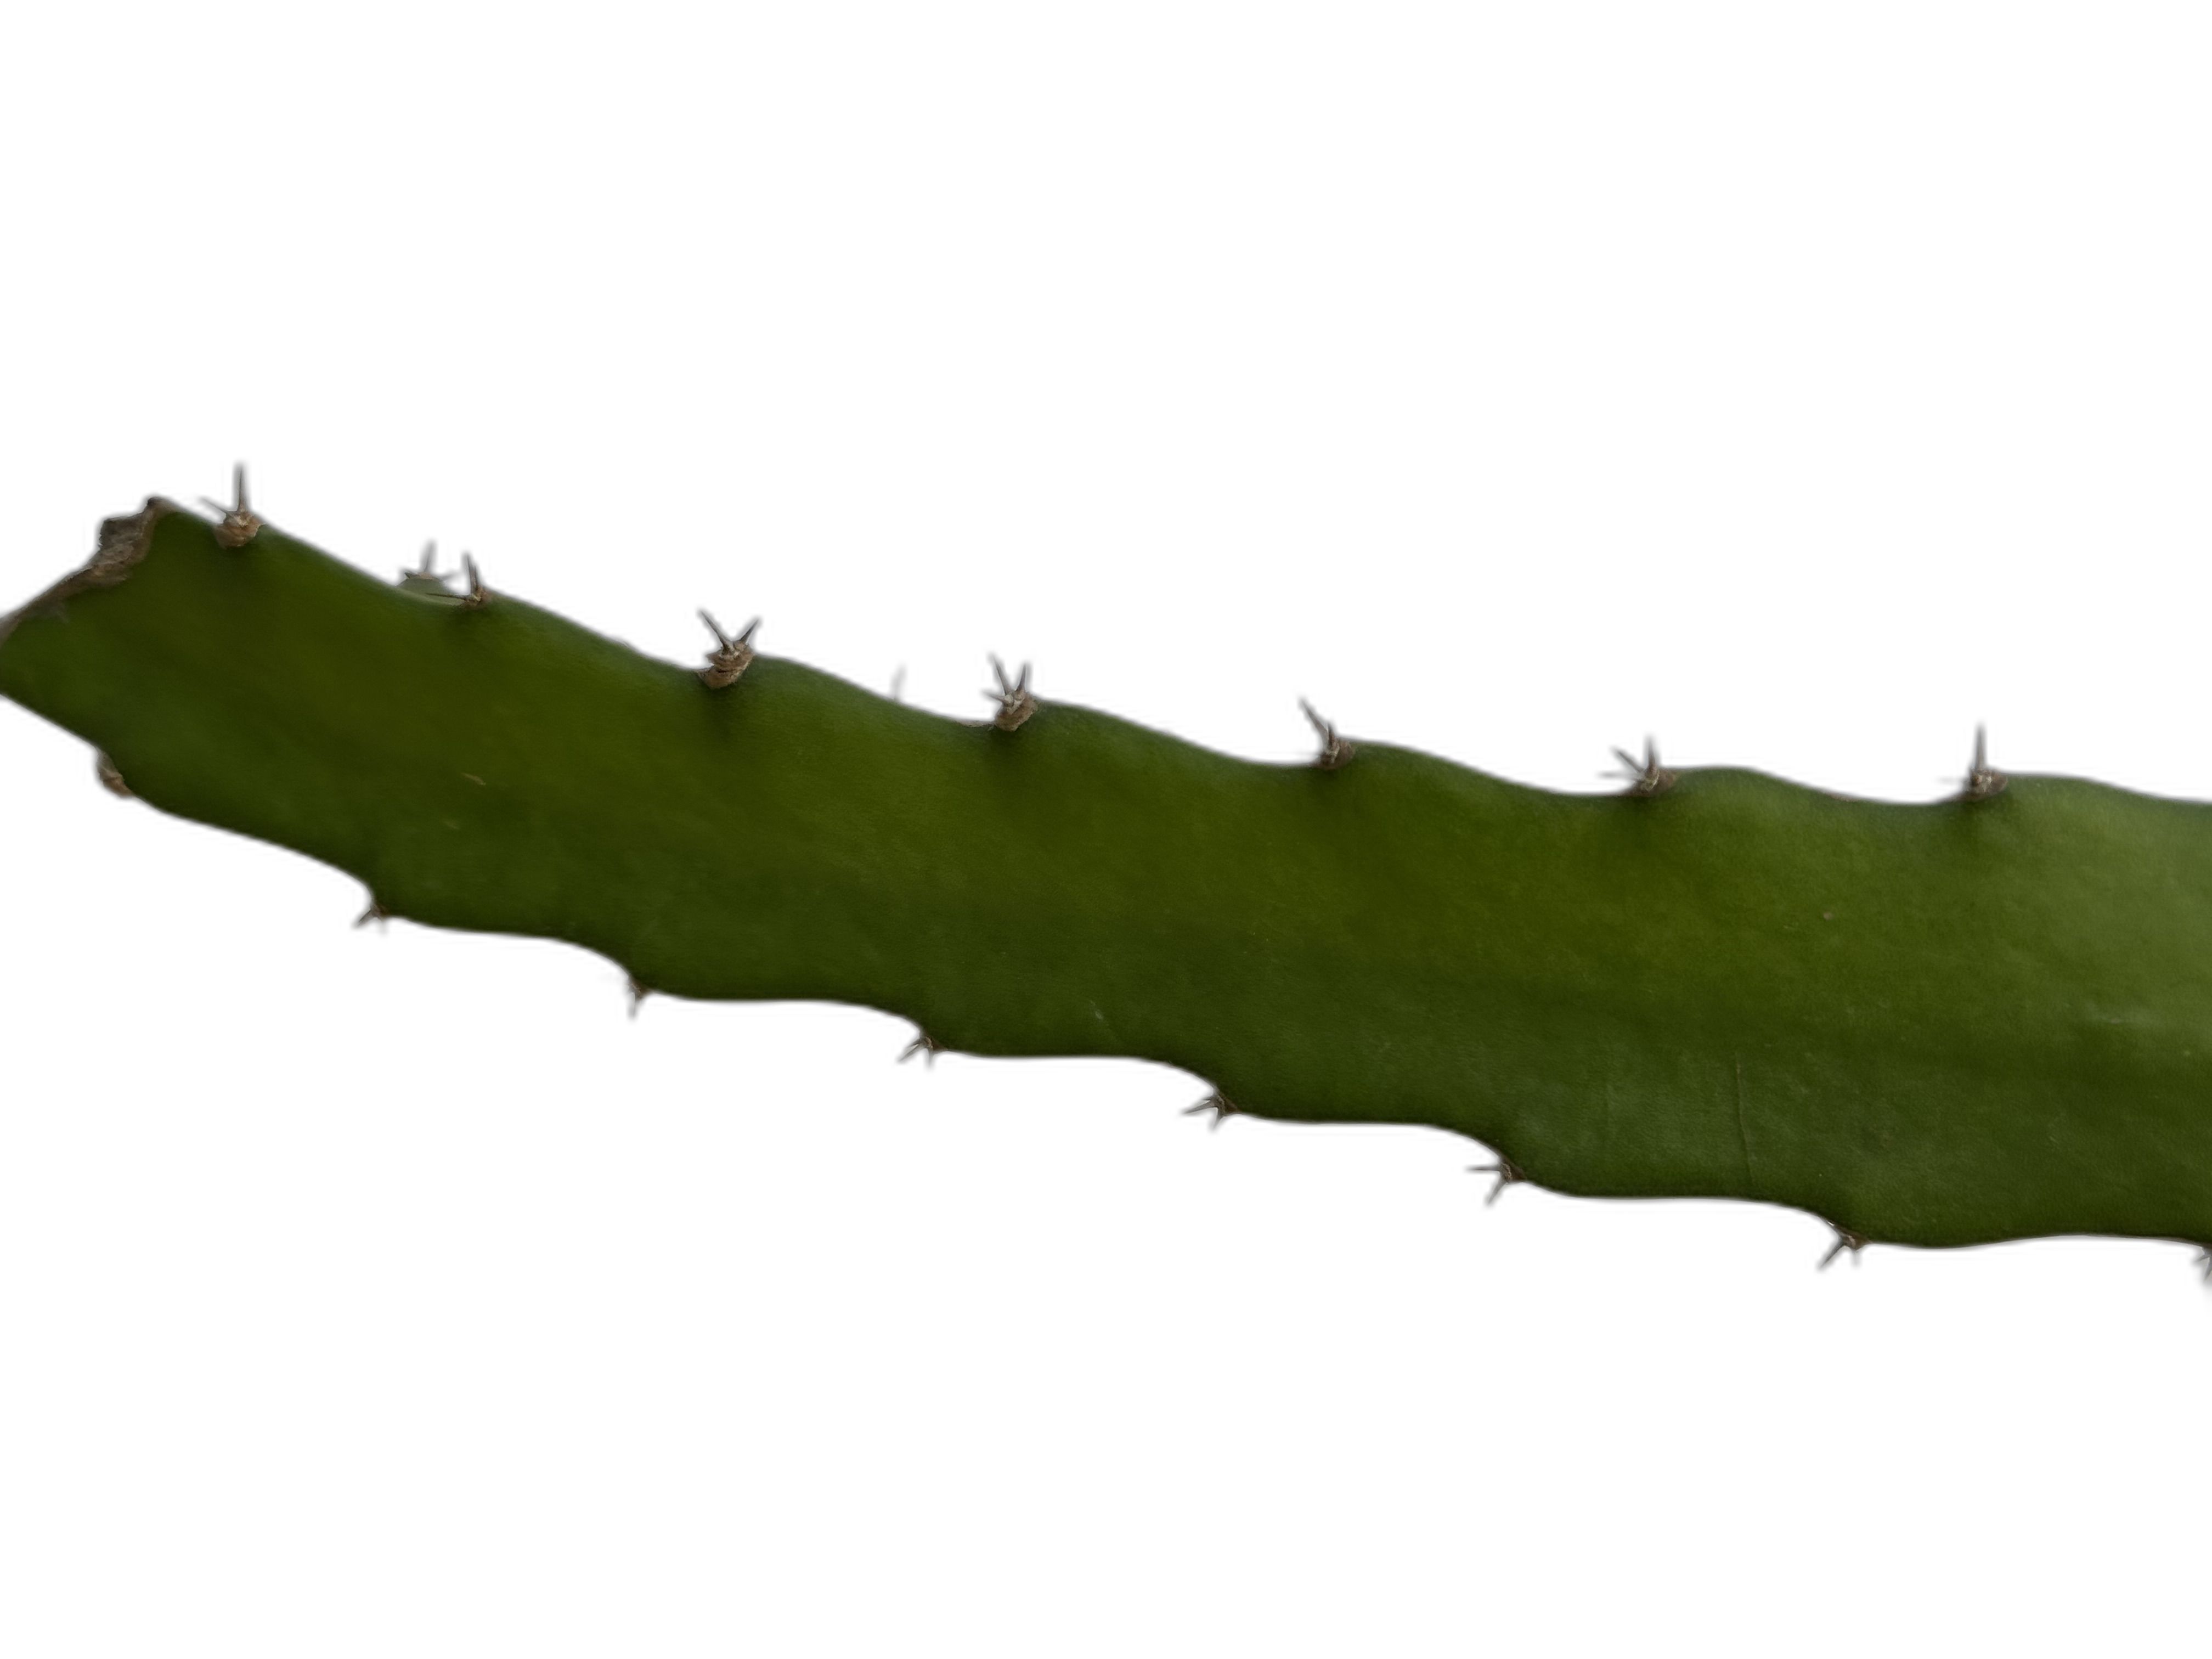
Label: Good leaf